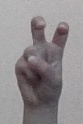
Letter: toot